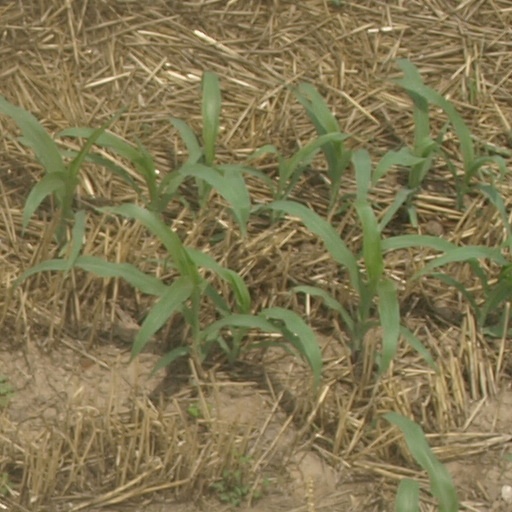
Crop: maize; corn